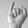
ASL letter: I